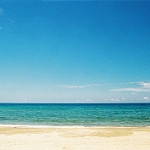
Label: sea